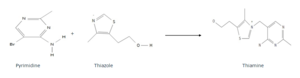
Synthèse
La sulbutiamine est une molécule dérivée de la vitamine B1.